Nannie Herndon Rice

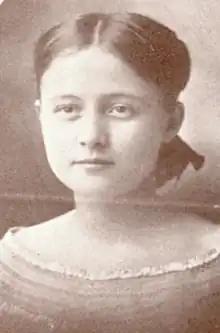
Nannie Herndon Rice, from the 1905 yearbook of the Mississippi Industrial Institute & College

Nannie Herndon Rice (November 30, 1886 – March 6, 1963) was an American suffragist, writer, and college librarian, based in Mississippi. She worked at the Mississippi State University library from 1916 to 1957, and was president of the Mississippi Library Association.